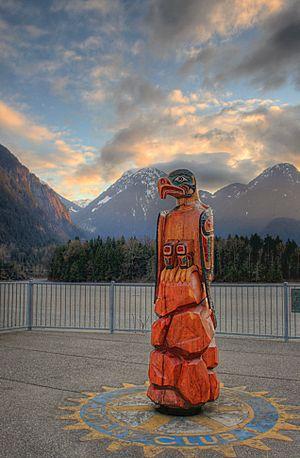
La chaîne des Cascades est une chaîne de montagnes s'étendant face à la côte ouest de l'Amérique du Nord, entre les États de Californie, de l'Oregon et de Washington aux États-Unis et la province de Colombie-Britannique au Canada. Elle comprend une partie de l'arc volcanique des Cascades dont les volcans mont Rainier, qui constitue le point culminant de la chaîne du haut de ses 4 392 mètres d'altitude dominant la métropole de Seattle, et mont Saint Helens qui a subi une éruption en 1980. Cet arc volcanique, toujours actif, commence sa formation il y a 36 millions d'années à la suite de la subduction de la plaque Juan de Fuca sous la plaque nord-américaine. Les risques liés au volcanisme demeurent importants.